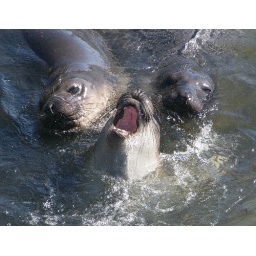
A young male elephant seal is getting double-teamed by two slightly older male elephant seals